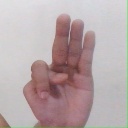
अक्षर: भ